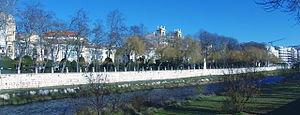
L’Arlanzón est une rivière espagnole dans la Communauté autonome de Castille-et-León, affluente droite de l'Arlanza, donc sous-affluent du fleuve le Douro.